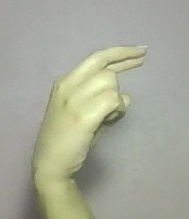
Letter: zay